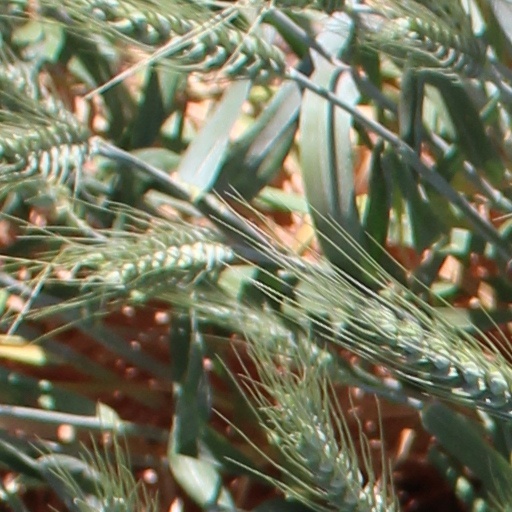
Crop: wheat